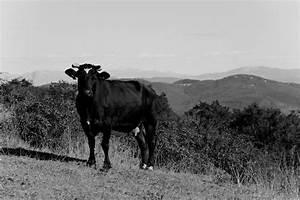
cow